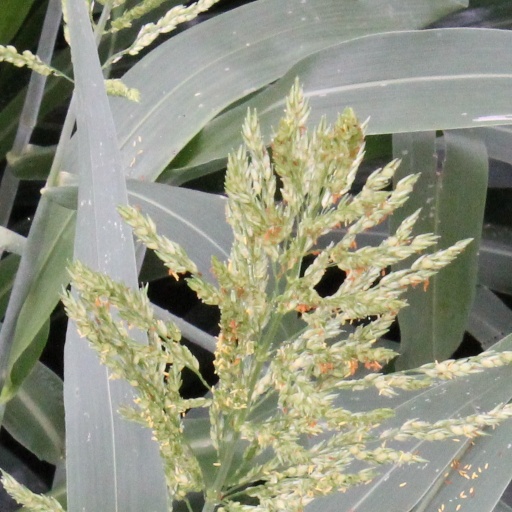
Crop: sorghum